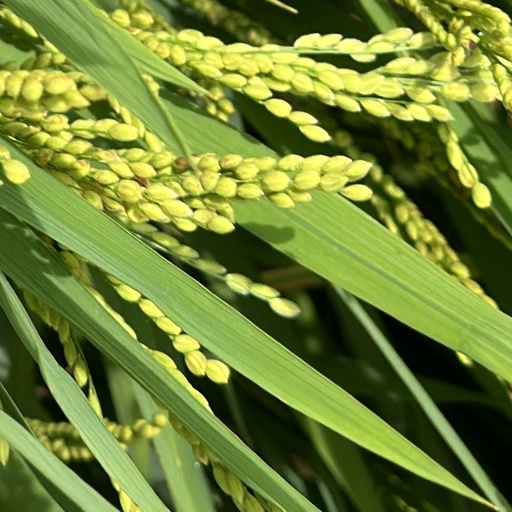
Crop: rice